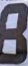
Number: 8